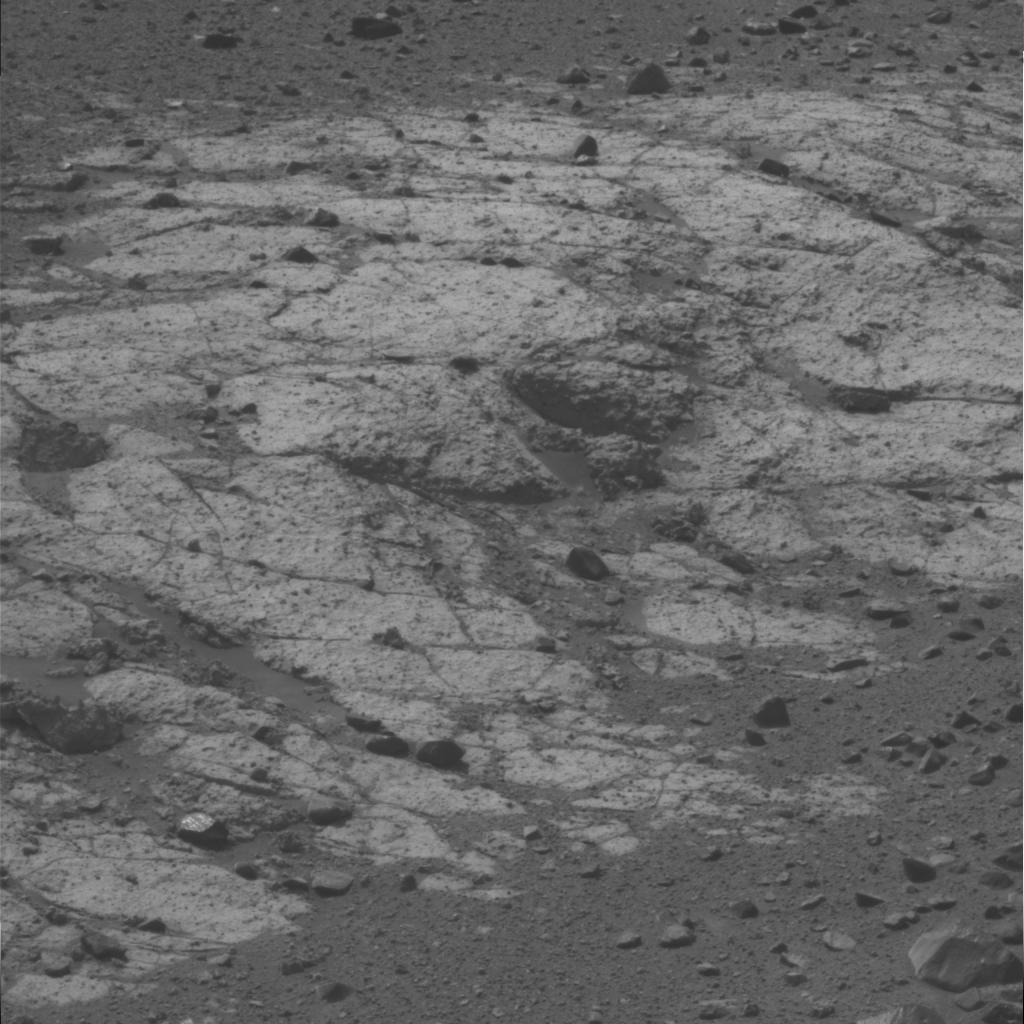
Surface features visible: Rock Outcrops, Clasts, Soil, Nearby Surface